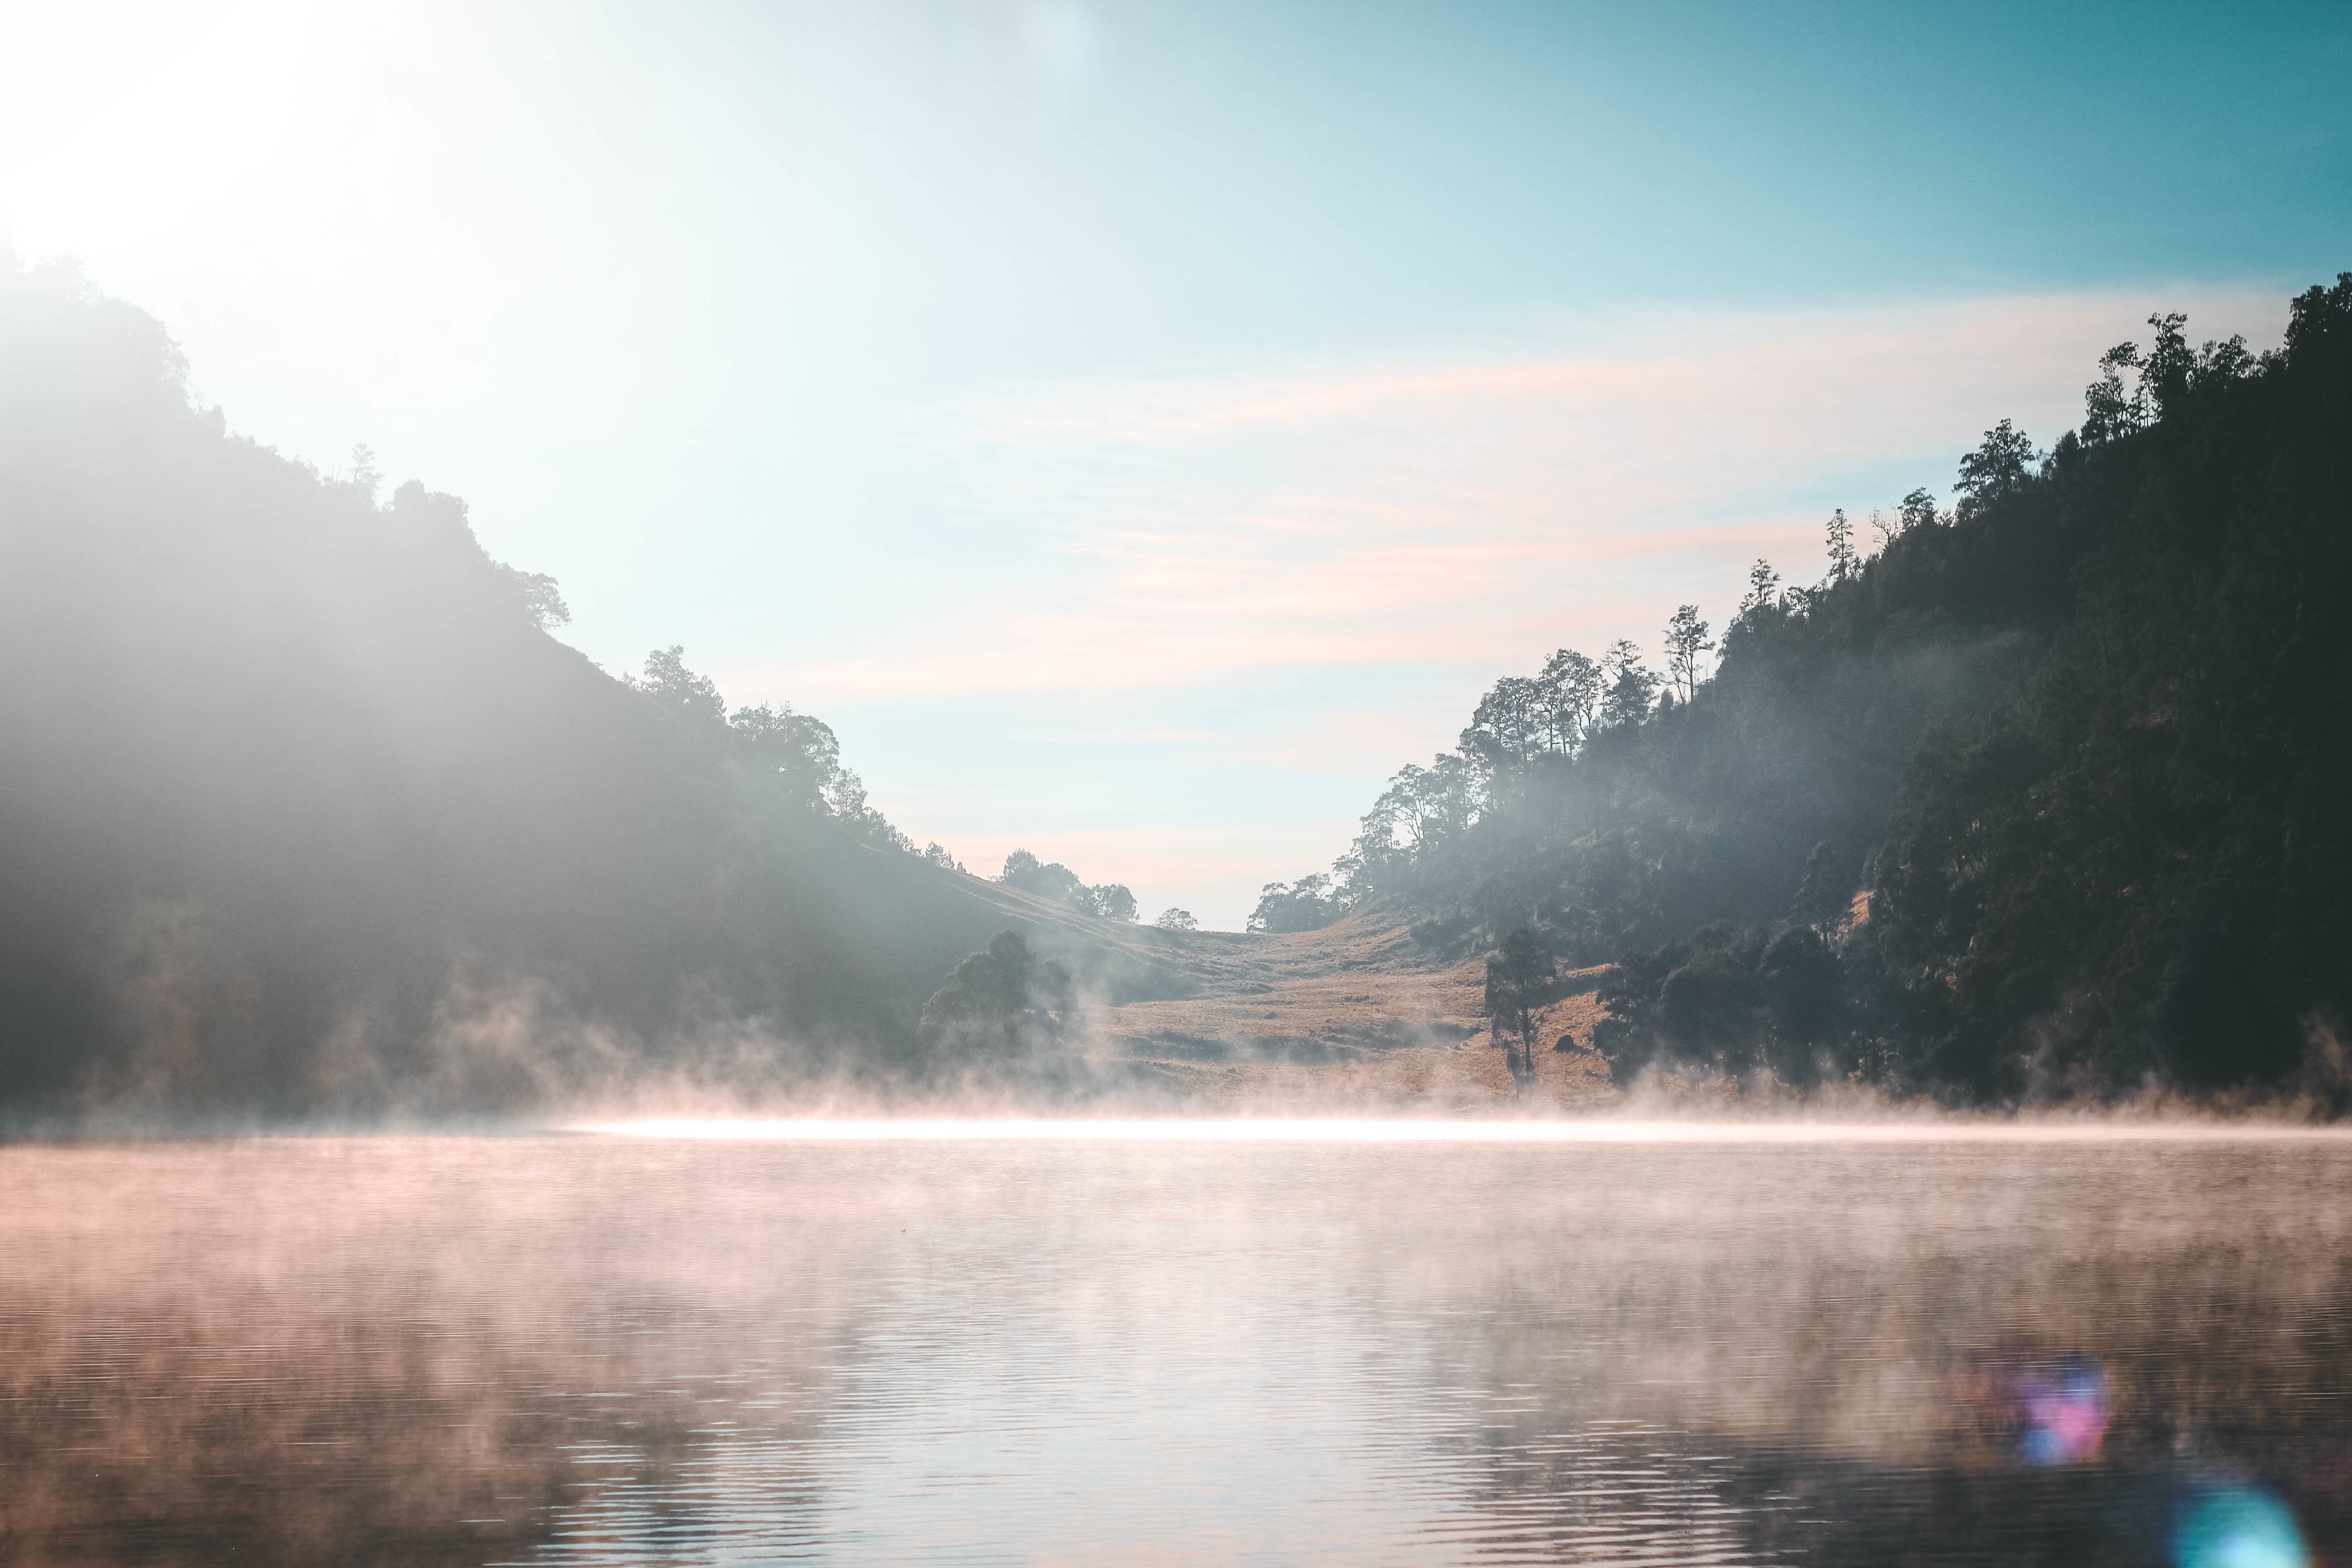
tree, water, nature, mountain, cloud, fog, sunrise, mist, sunlight, morning, lake, dawn, river, mountain range, dusk, evening, reflection, weather, reservoir, body of water, atmospheric phenomenon, mountainous landforms